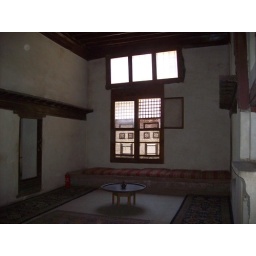
bedroom in arabic house